A Kitty Bobo Show

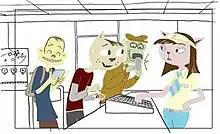
Concept art by Meaghan Dunn, featuring the main characters "(see image details for character identification)".

"A Kitty Bobo Show" was created by Kevin Kaliher and Meaghan Dunn; both were married as well as Korean adoptees. Kaliher graduated from the California Institute of the Arts and was hired by Cartoon Network to work as a storyboard artist on "Dexter's Laboratory" and "The Powerpuff Girls". Dunn, an adoptee of American-Jewish parents, based the main character on her life experiences as an immigrant. In years prior to making the pilot, she had started a nonprofit organization for helping adopted children locate their biological parents. The character of Kitty Bobo had also been featured a comic strip by Dunn titled "Kimchi Girl", which had been published in "Korean Quarterly" since its inception in 1997. Kaliher felt much of the impetus for the pilot came while searching for his birth family in Korea. However, Dunn later remarked that the pilot "had nothing to do with" her life.